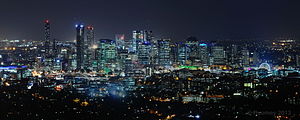
Brisbane / Historie / 21. århundrede
Brisbanes centrale forretningsdistrikt om natten set fra Mount Coot-tha, maj 2013
Brisbane er hovedby, største by i den australske delstat Queensland og den tredjestørste by i Australien. Brisbanes metropolområde har en befolkning på 2,3 millioner og hele den sammenvoksning af byområder, der ligger i det sydøstlige Queensland centreret omkring Brisbane, tæller mere end 3,4 millioner indbyggere. Brisbanes centrale forretningsdistrikt ligger på nordsiden af en af floden Brisbane Rivers mange bugtninger, omkring 10 km fra udmundingen i Moreton Bay. Det er samme sted, som den oprindelige europæiske bosættelse lå. Metropolområdet strækker sig i alle retninger på flodsletten fra Moreton Bay i øst til bjergkæden Great Dividing Range i vest. Byen er opdelt i flere lokalregeringsområder. City of Brisbane dækker den centrale del af byen og er Australiens mest befolkningsrige lokalregering.